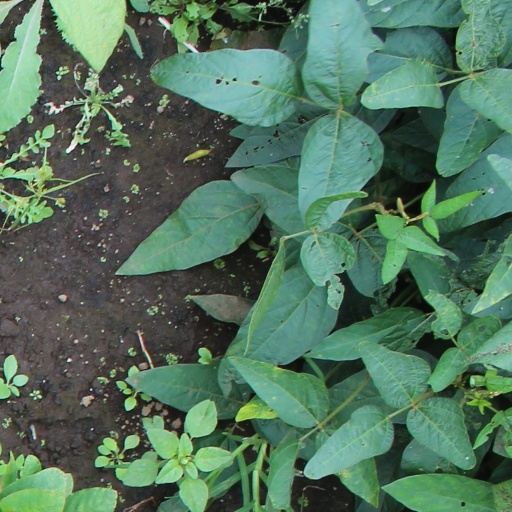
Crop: soybean